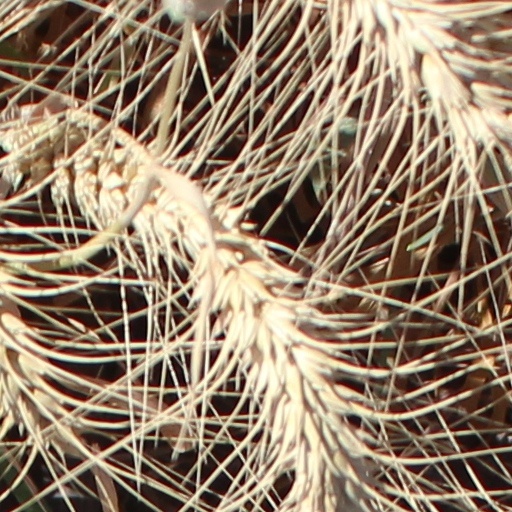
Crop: wheat